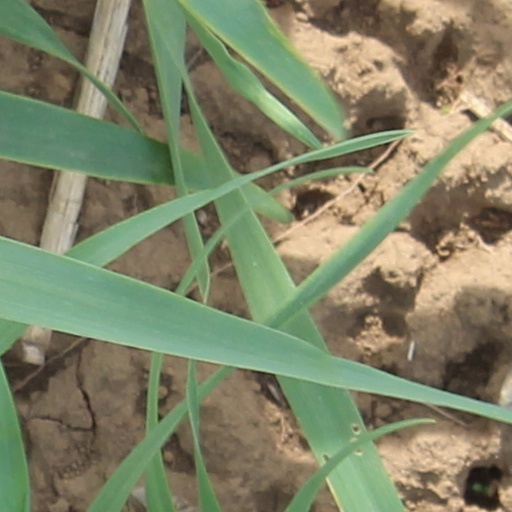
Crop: wheat